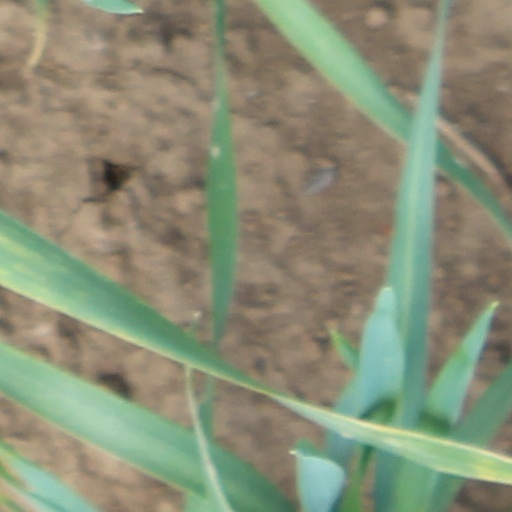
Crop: wheat